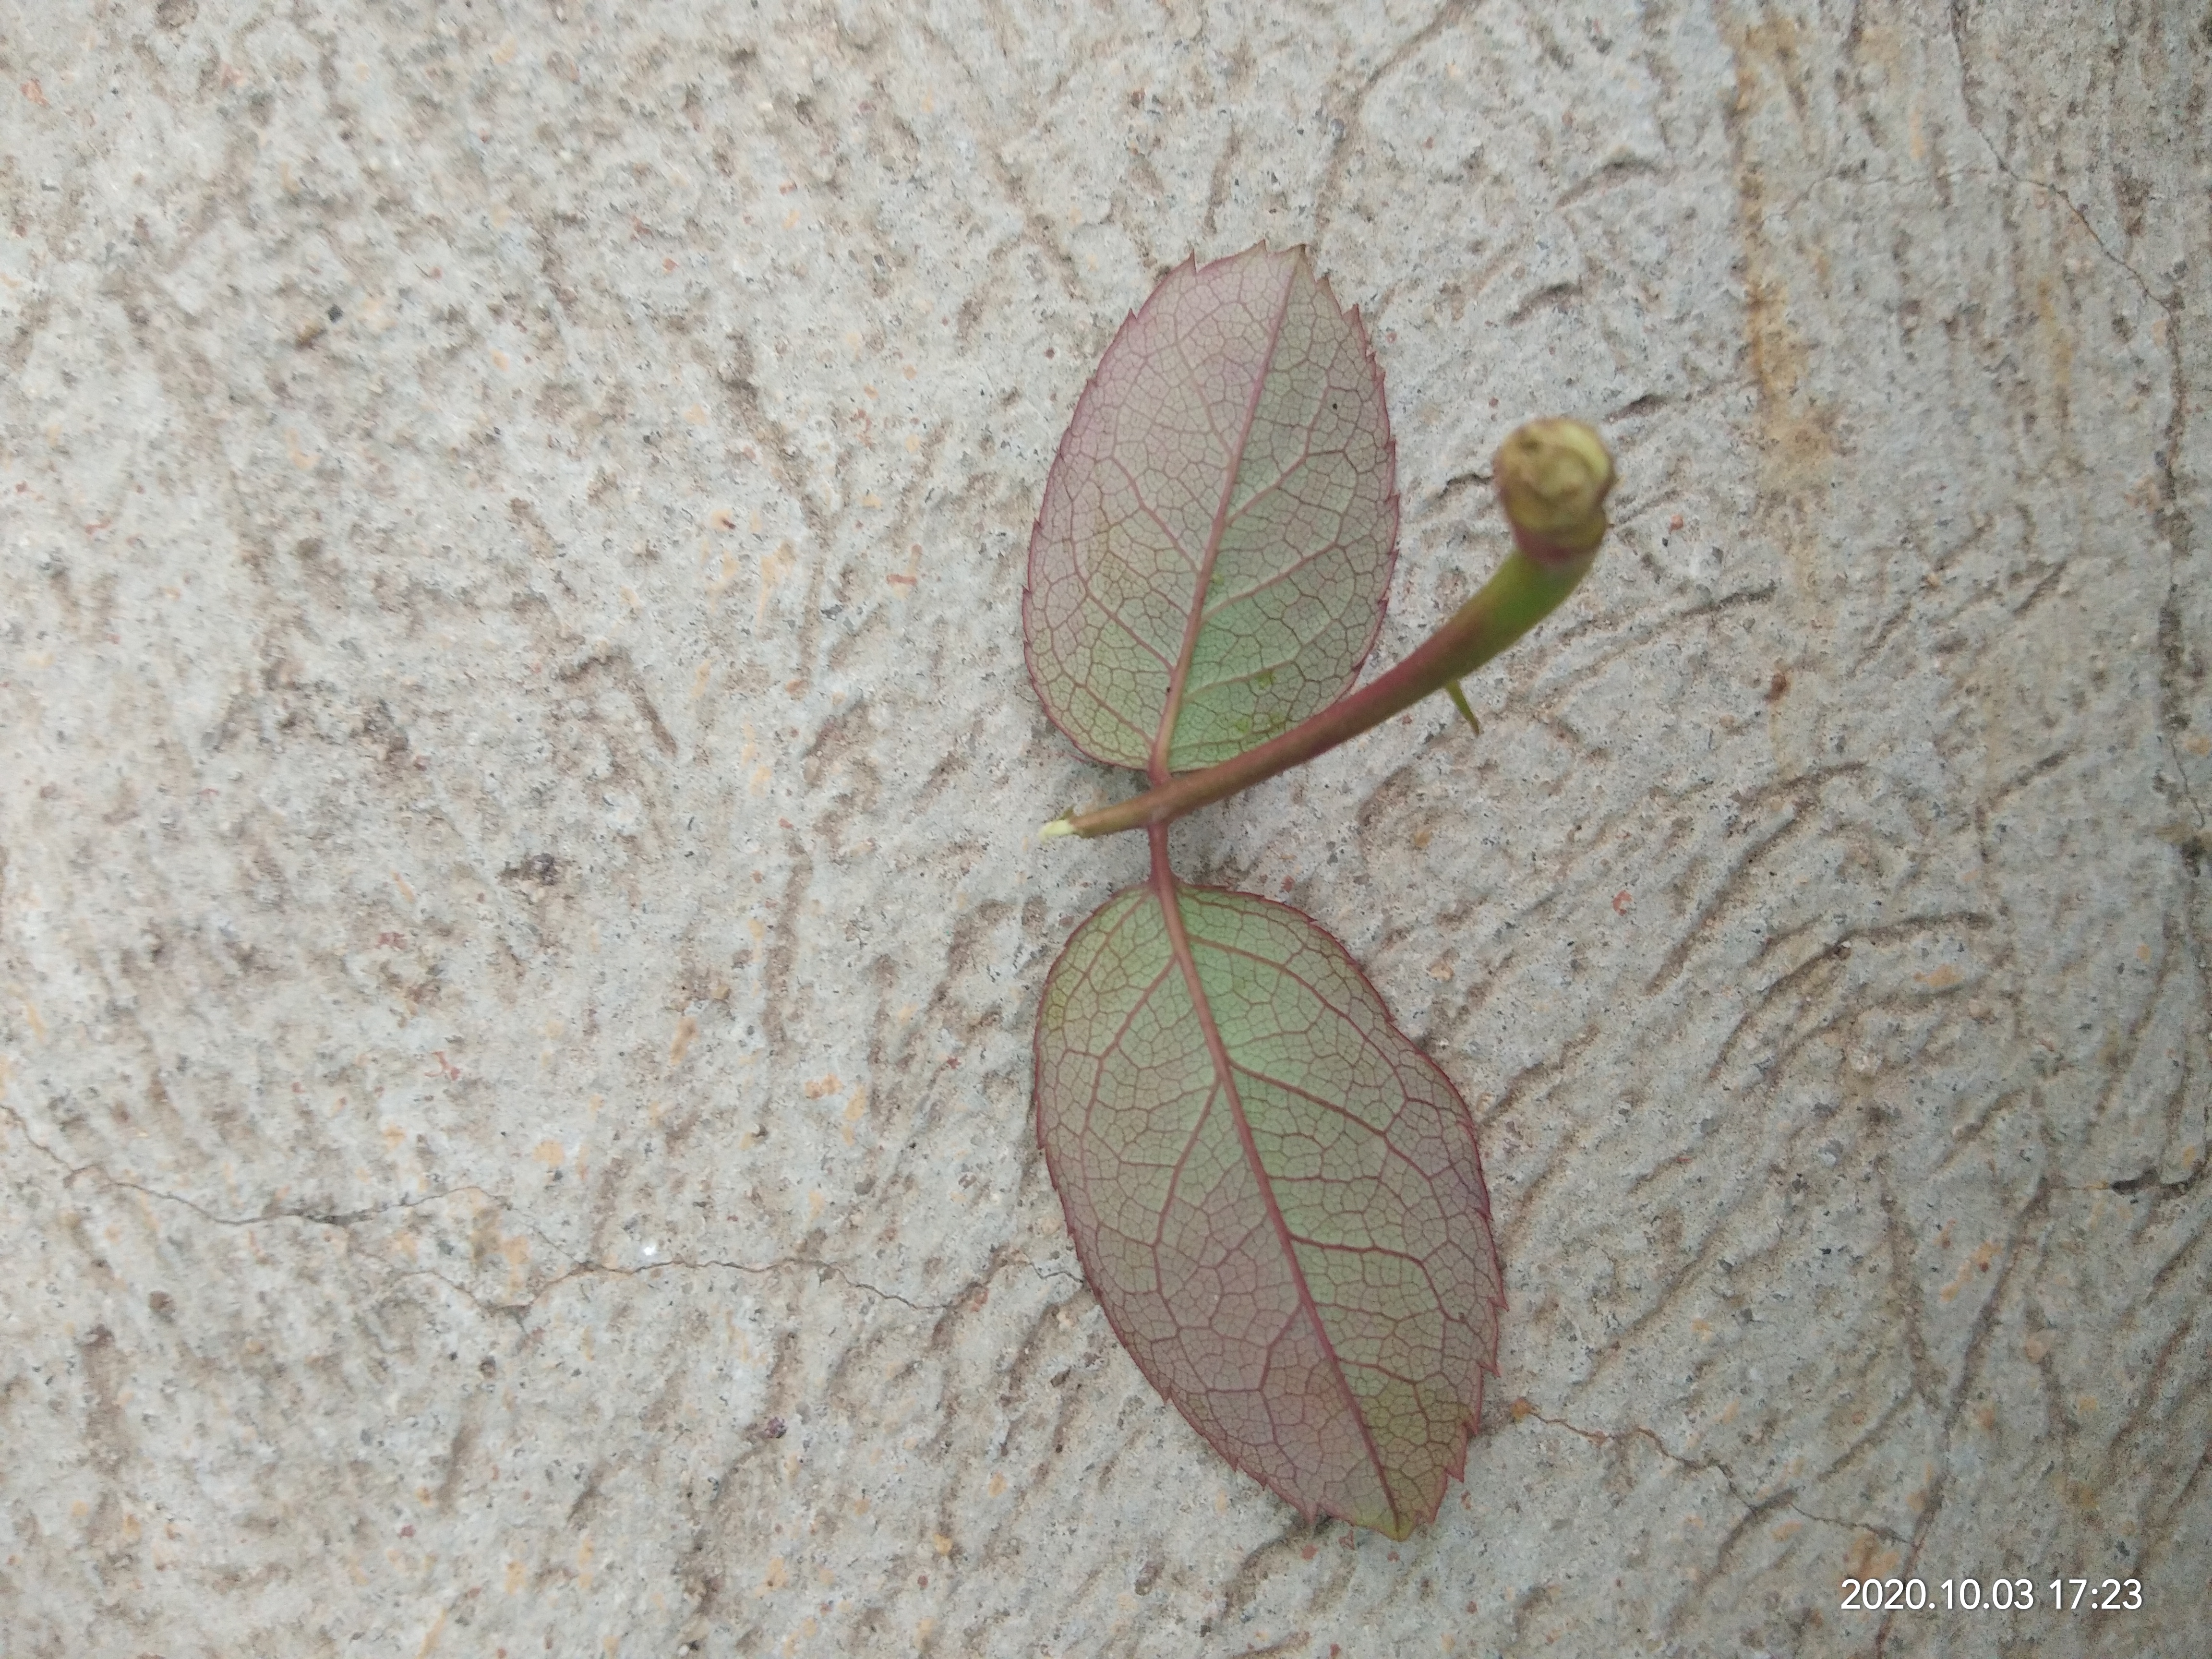
Plant: Rose